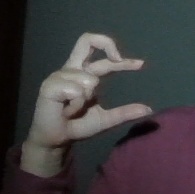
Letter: thal